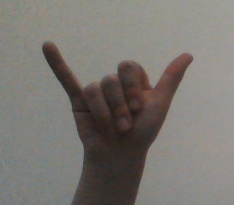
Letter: ya